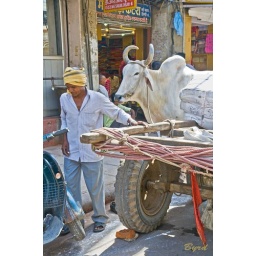
Brahma cow at home in an Old Delhi street